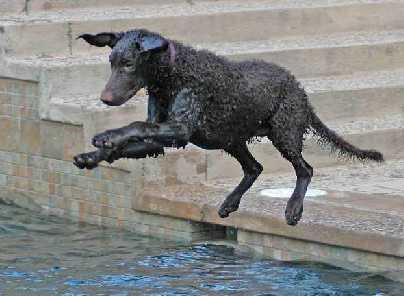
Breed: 202-n000028-curly_coated_retriever